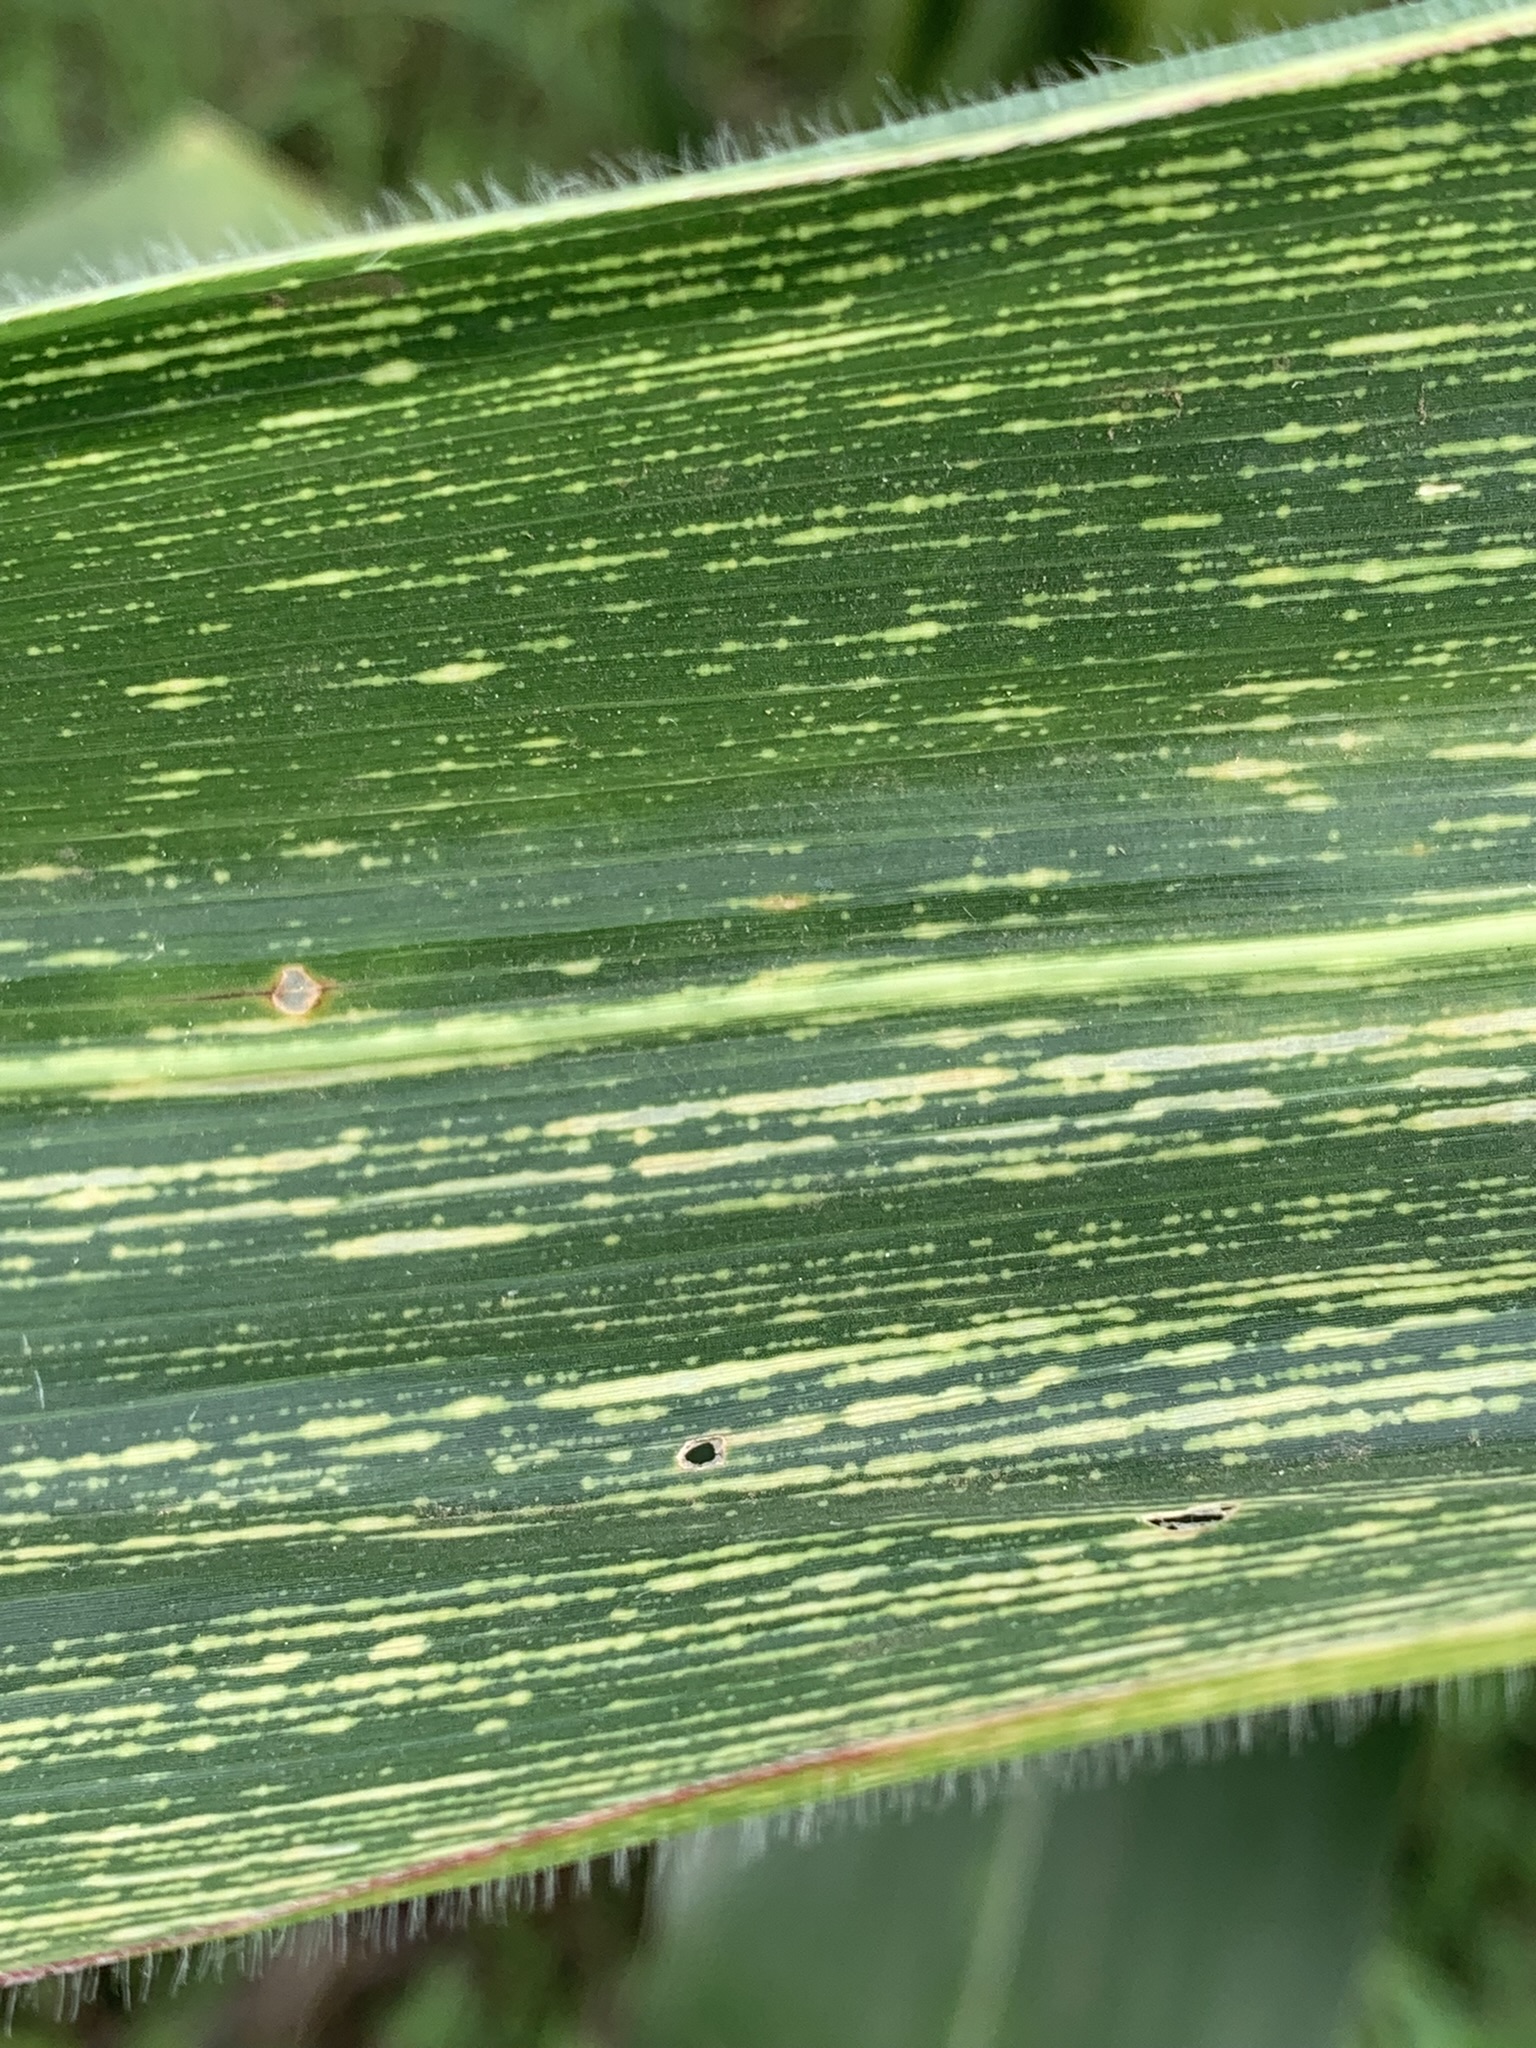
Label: MSV